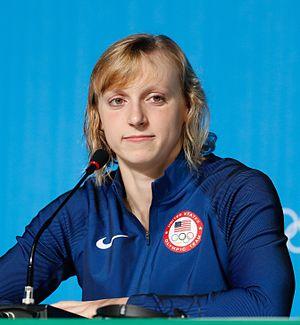
Katie Ledecky, de son nom complet Kathleen Genevieve Ledecky, née le 17 mars 1997, est une nageuse américaine spécialiste des épreuves de longue distance en nage libre. Championne olympique à cinq reprises et quatorze fois championne du monde en grand bassin depuis 2012, elle est la seule nageuse de l'histoire à avoir remporté quatre titres individuels lors des mêmes championnats du monde, à Kazan en 2015. Elle est également l'actuelle détentrice des records du monde sur 400 m, 800 m et 1500 m nage libre. Nageuse précoce, elle remporte dès 15 ans un titre olympique en 2012 sur 800 mètres nage libre. Ses titres internationaux et ses records du monde lui ont valu d'être nommé nageuse de l'année à cinq reprises.
Les années 2010 ont commencé le 1ᵉʳ janvier 2010 et se sont achevées le 31 décembre 2019.